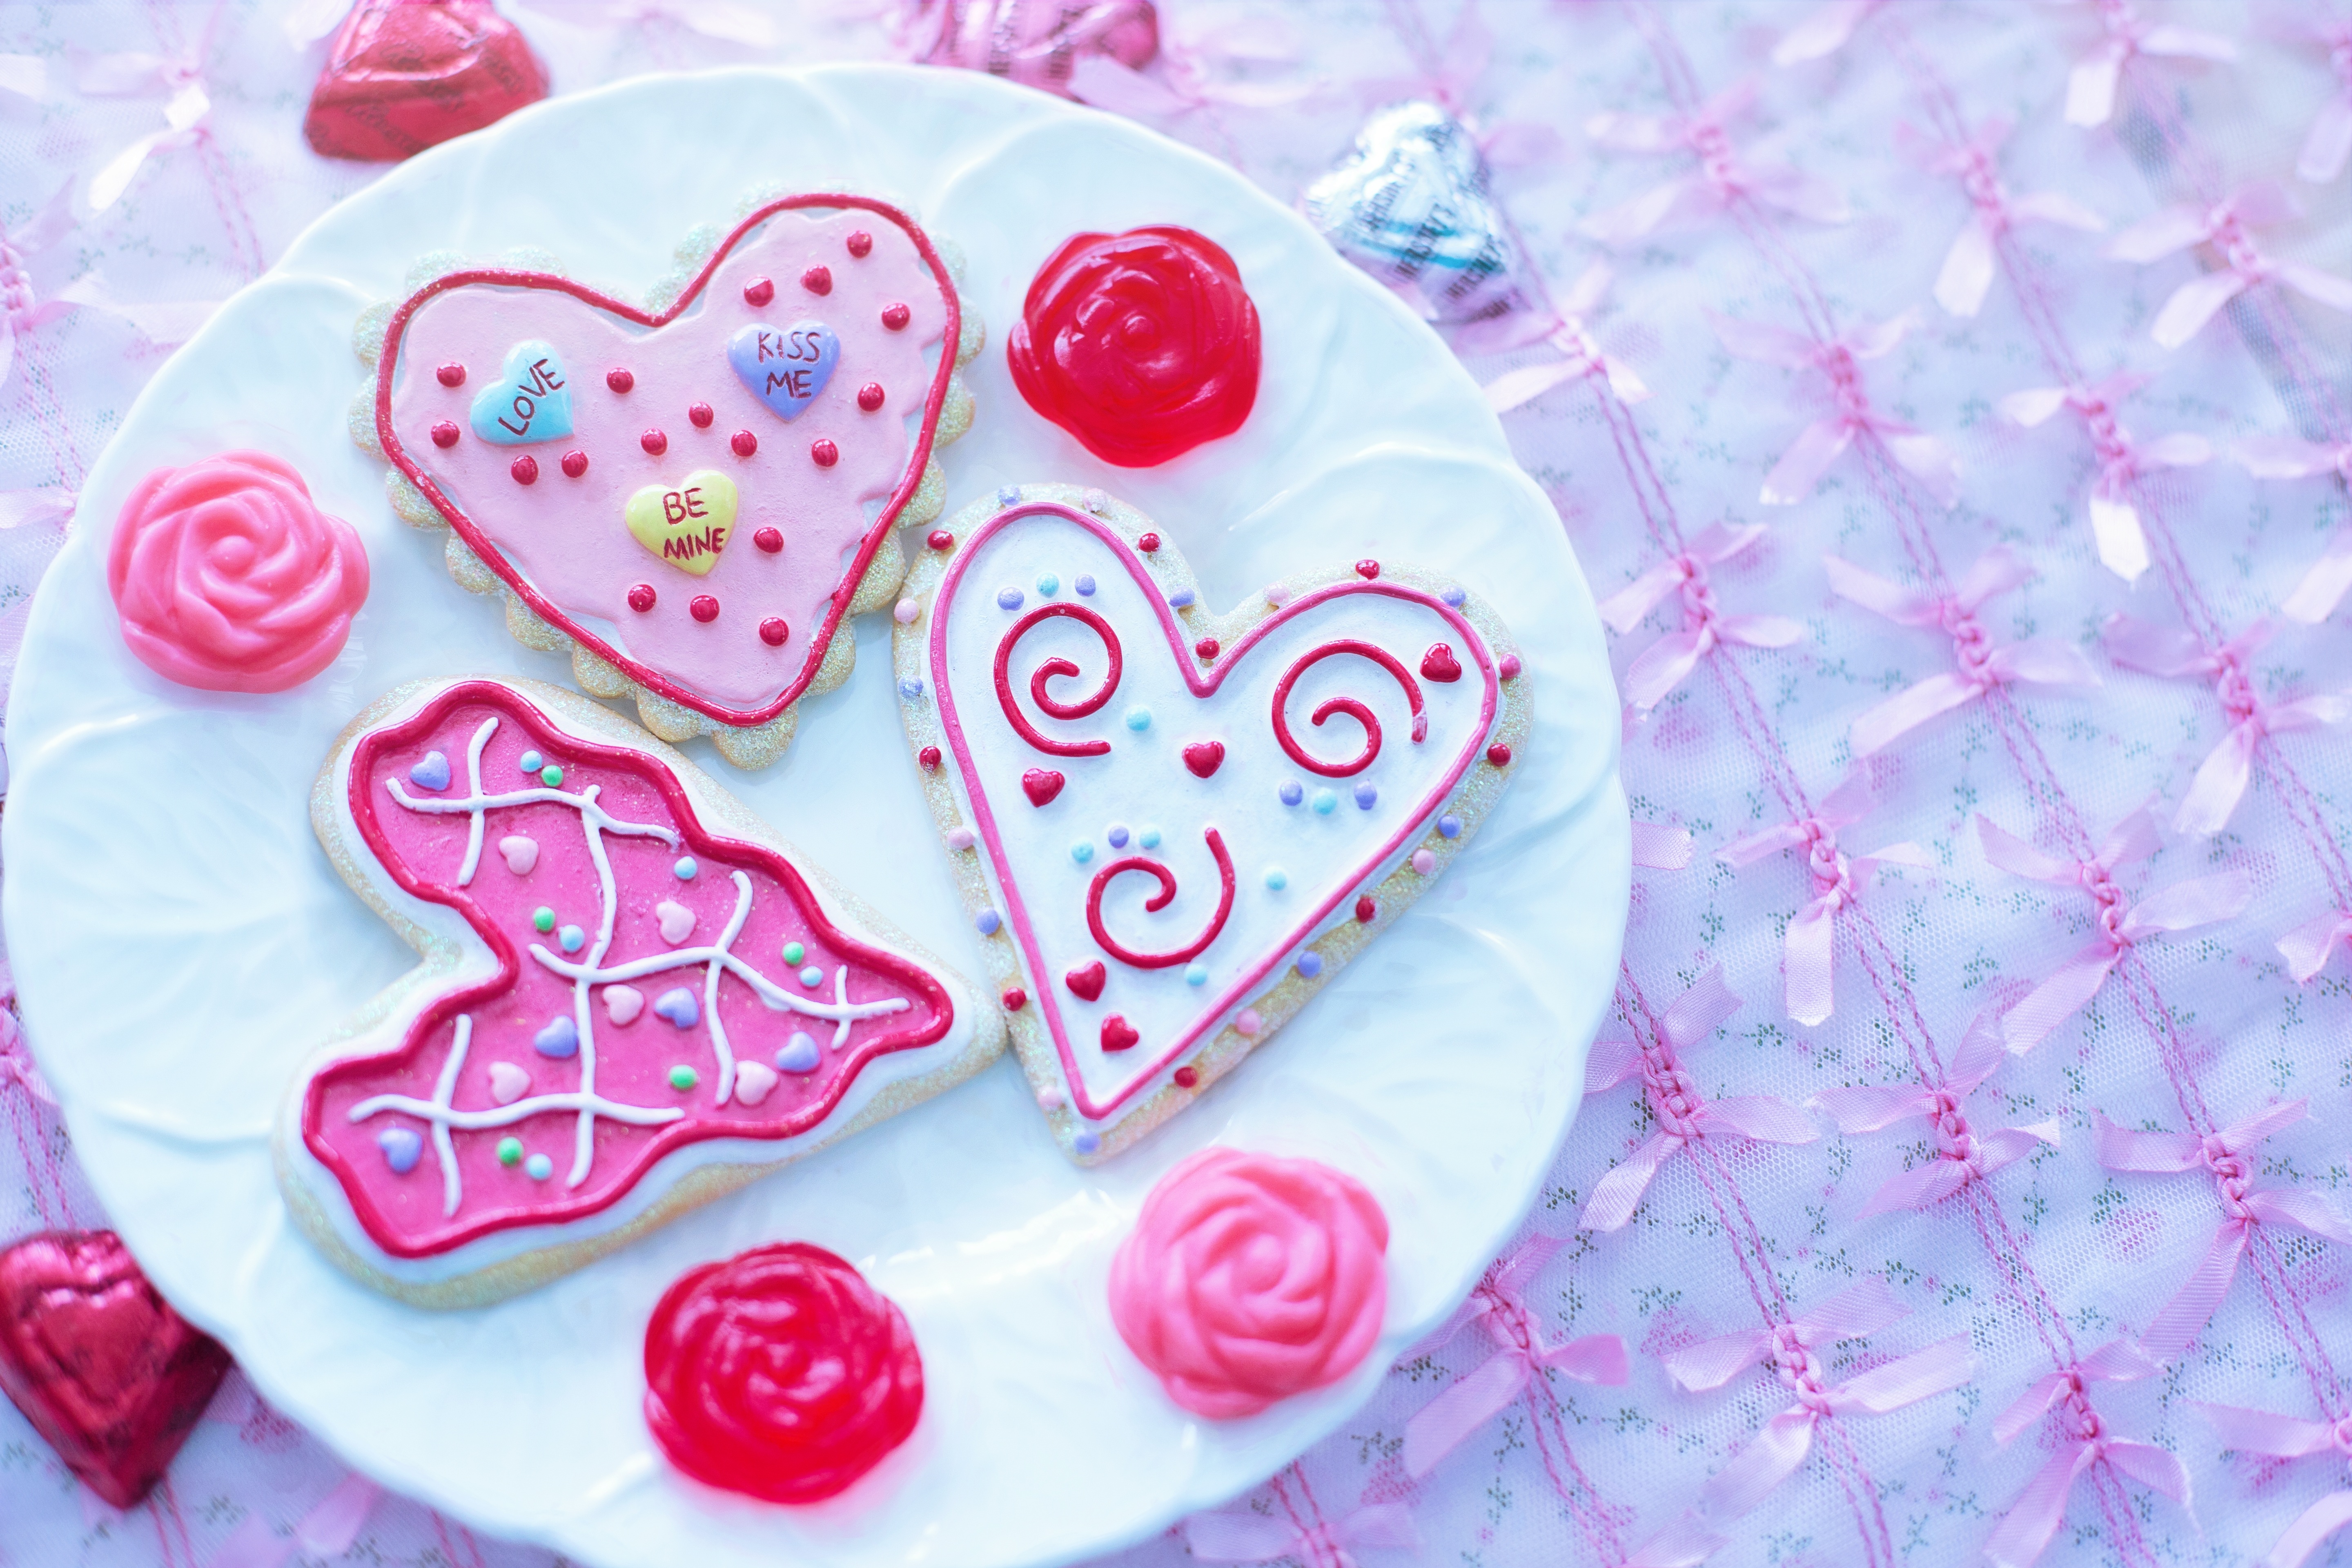
white, flower, petal, celebration, love, heart, food, red, holiday, romance, pink, dessert, cake, birthday cake, icing, organ, valentines day, valentine's day, cake decorating, valentine cookies